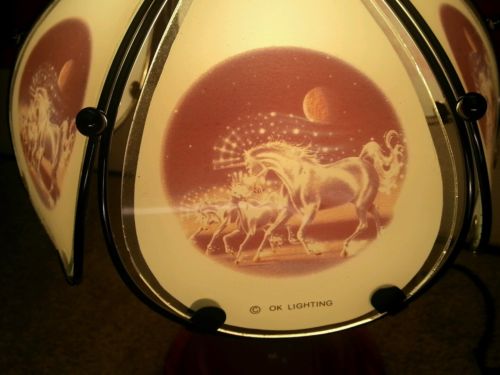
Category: lamp